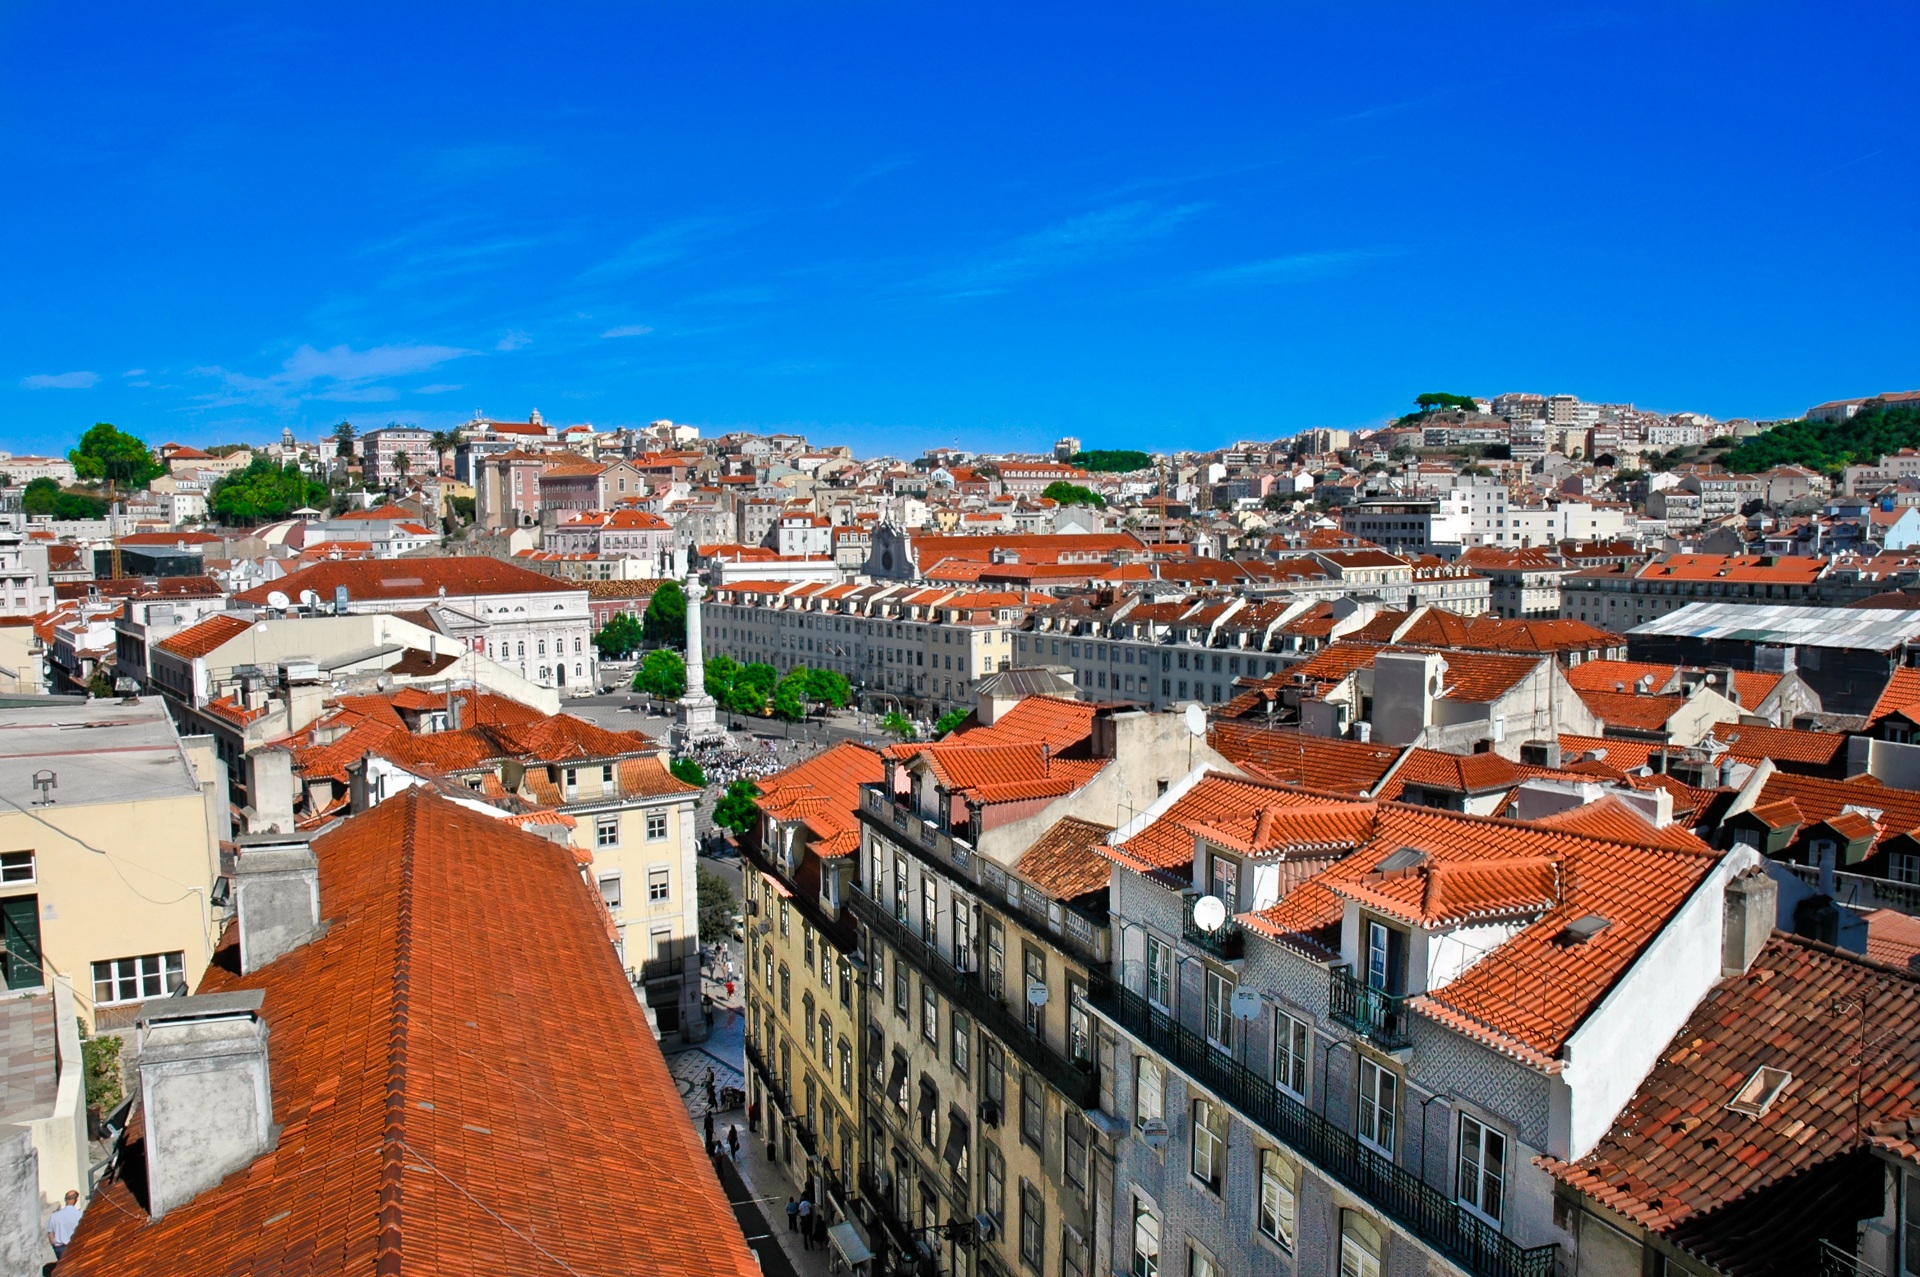
town, view, city, cityscape, panorama, village, old town, capital, portugal, historically, lisboa, lisbon, neighbourhood, houses facades, upper town, residential area, lower town, geographical feature, human settlement